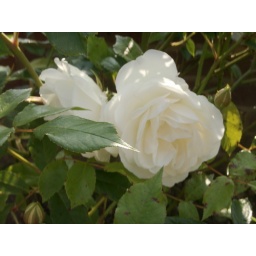
1st white rose bush in front garden.